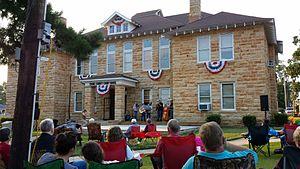
La ville de Mountain View est le siège du comté de Stone, dans l'Arkansas, aux États-Unis d'Amérique.